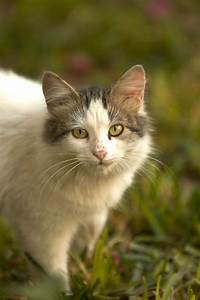
Label: gatto